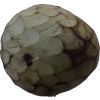
Label: cherimoya